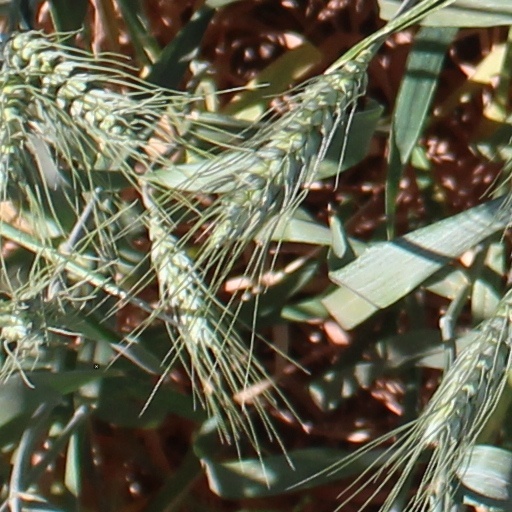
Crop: wheat